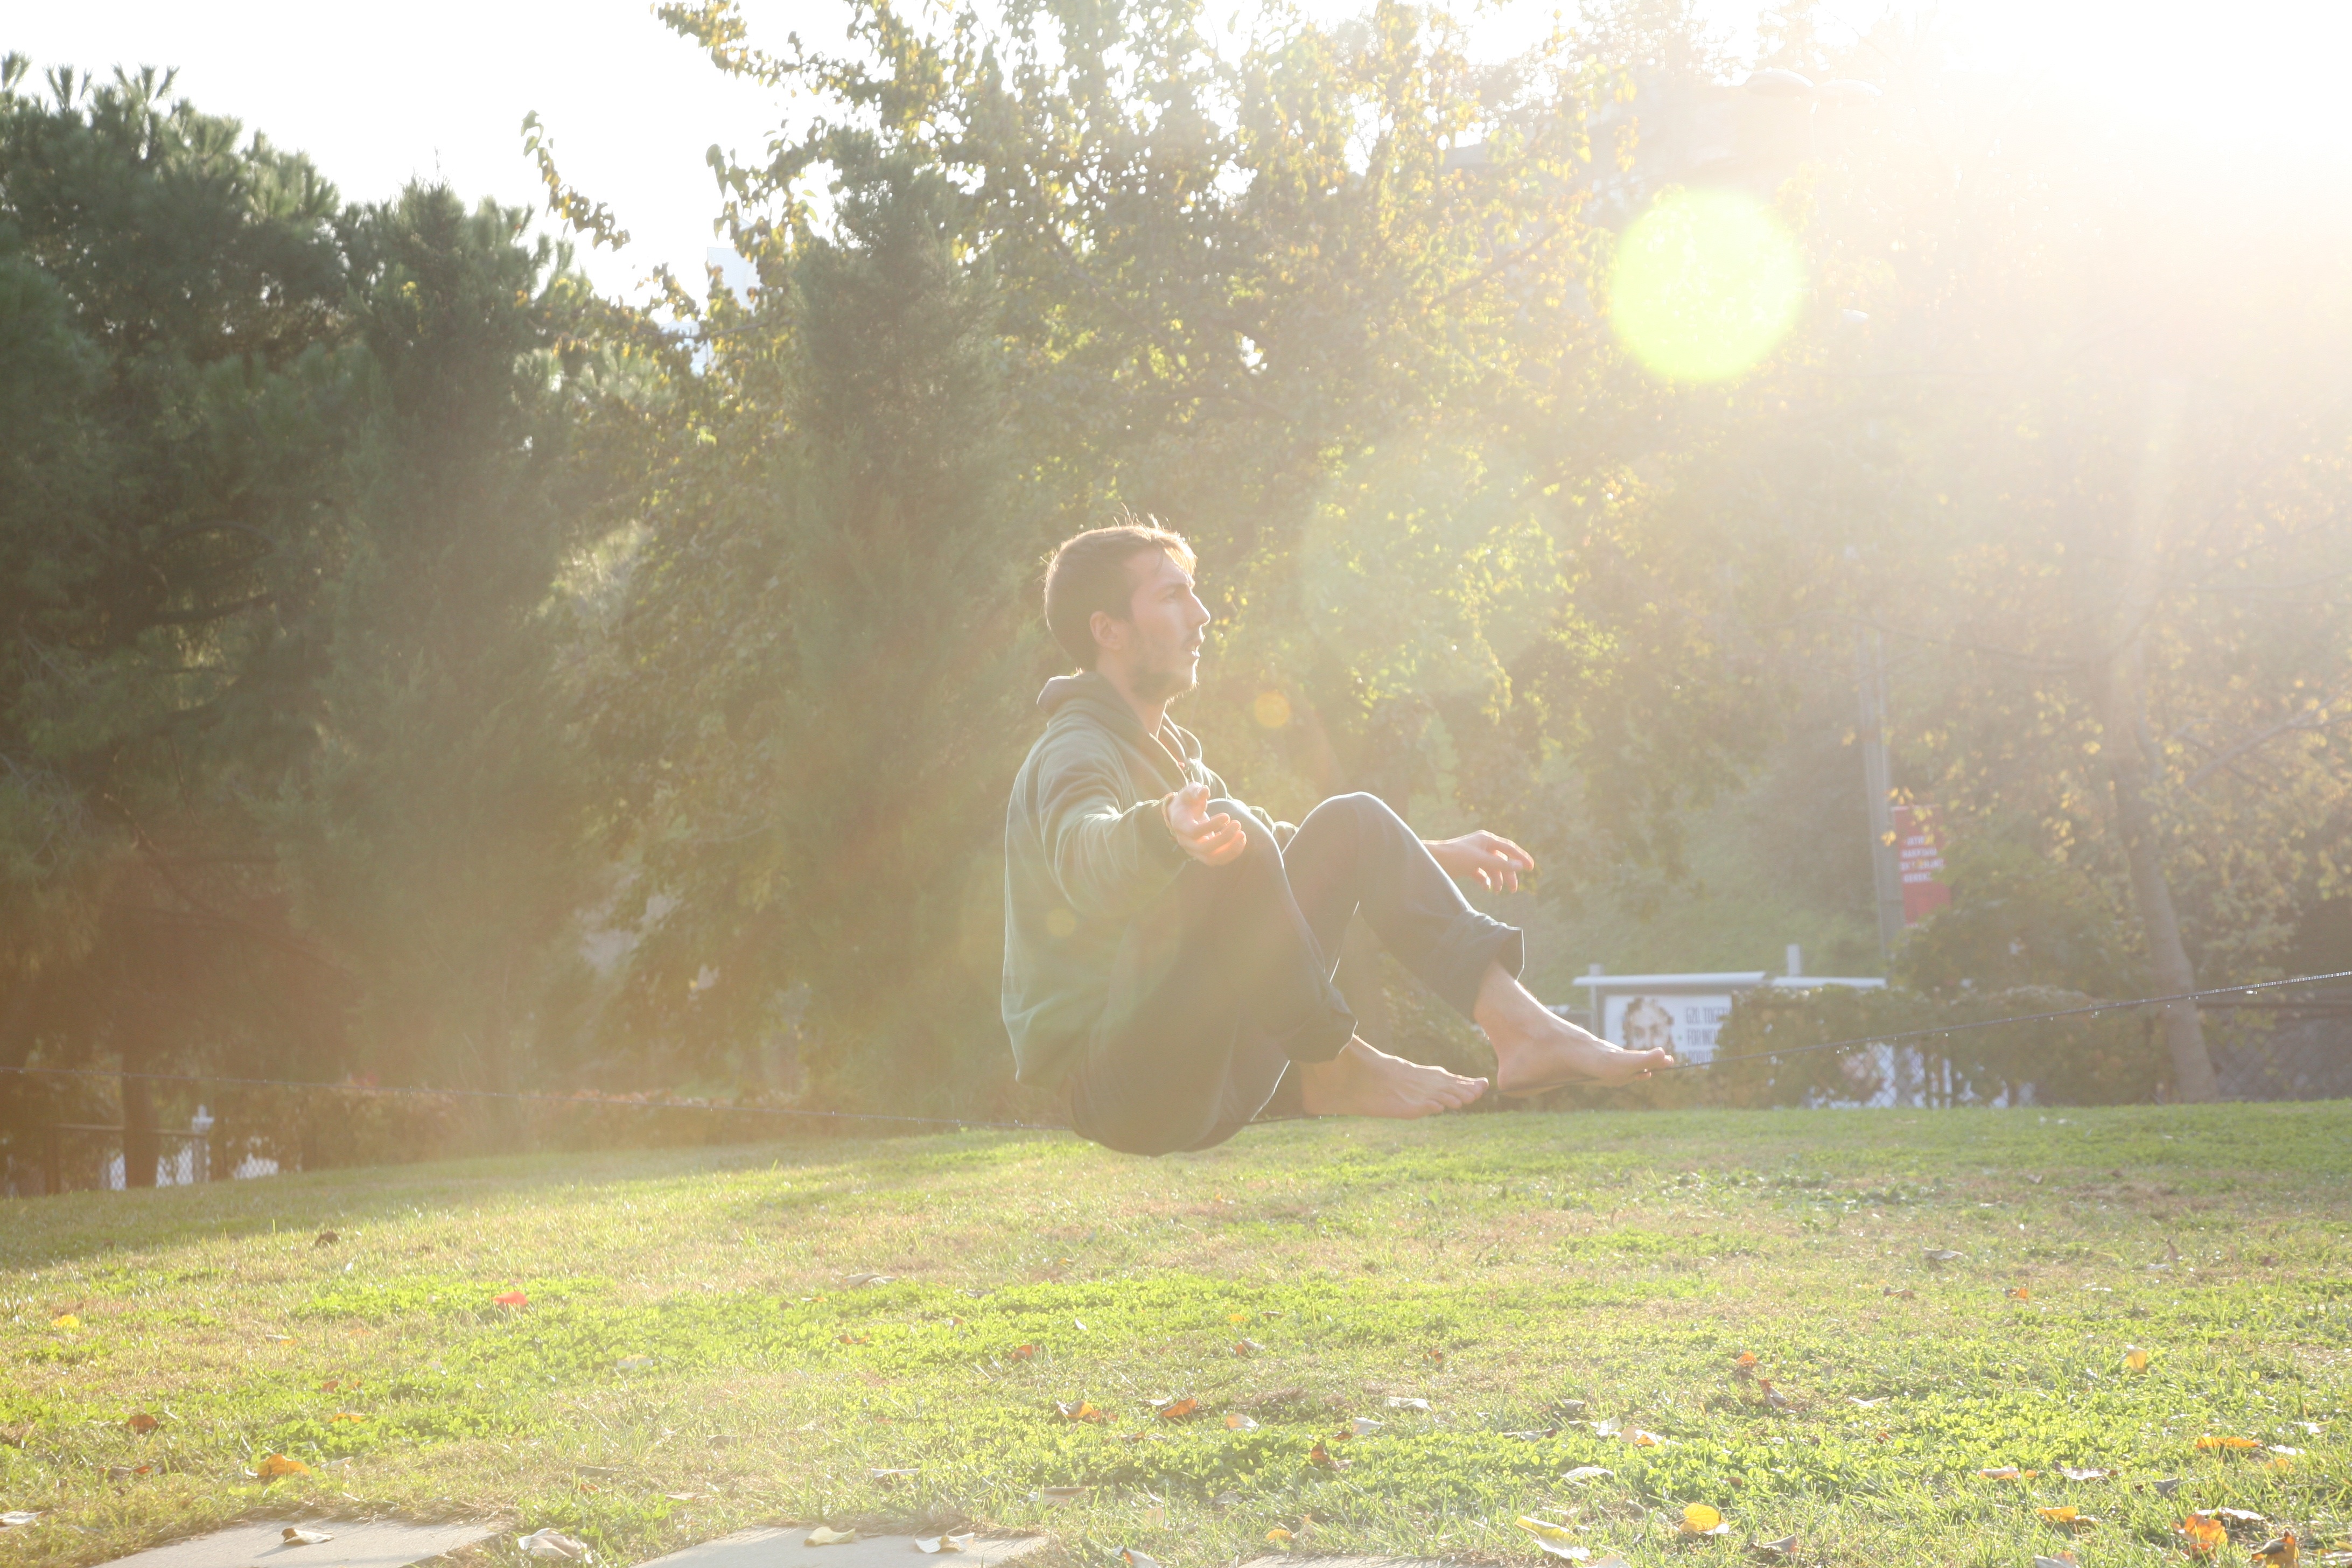
grass, lawn, meadow, sunlight, morning, season, photograph, atmospheric phenomenon